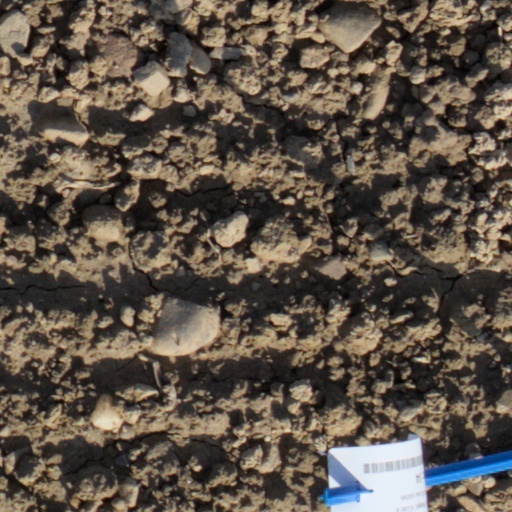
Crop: wheat